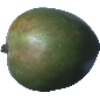
Label: Mango 1